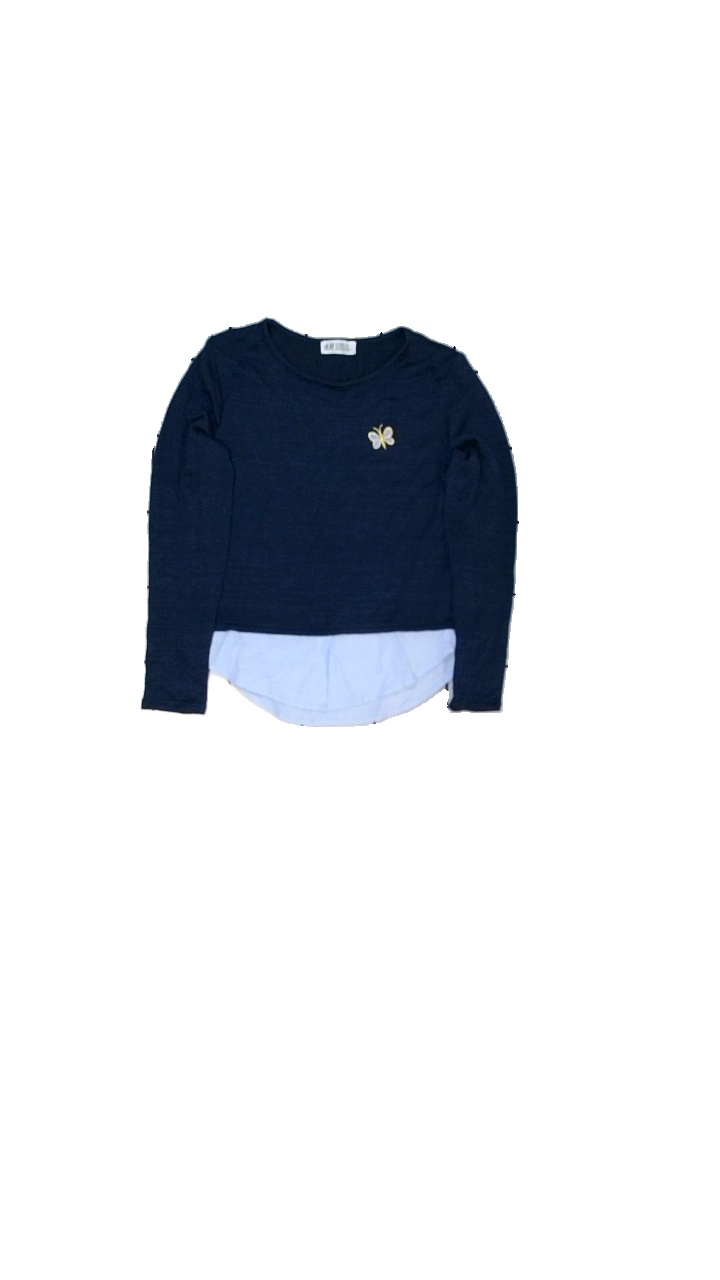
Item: Sweater (Children)
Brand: H&m
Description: sweater med guldigt och blått broderi tryck
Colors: Blue
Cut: C-collar
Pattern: Embroidered
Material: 57% bomull 43% polyester
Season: All
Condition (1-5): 5
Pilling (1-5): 5
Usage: Reuse
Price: <50